Jane McCrea

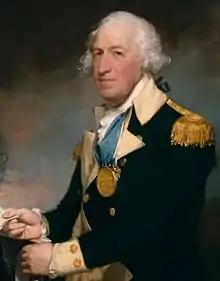
"Portrait of Horatio Gates" by Gilbert Stuart. Horatio Gates' response to a letter from Burgoyne, which mentioned McCrea's death, was "widely reprinted".

When Burgoyne received news of McCrea's death, he went to the camp of Native American warriors accompanying his expedition and ordered that the culprit be delivered to him, threatening to have him executed. Simor Fraser and interpreter Luc de la Corne informed Burgoyne that such an act would result in the defection of all Native American warriors from his expedition and might lead them to take revenge as they travelled back north. Burgoyne relented, and no action was taken against the Native Americans with regards to this incident.